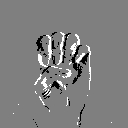
ASL letter: e